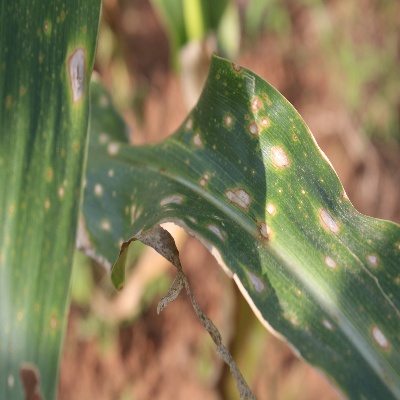
Crop: Maize
Condition: leaf spot